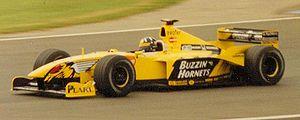
La Jordan 199 est la monoplace engagée par l'écurie Jordan Grand Prix lors de la saison 1999 de Formule 1. Elle est pilotée par l'Anglais Damon Hill, pour sa seconde saison dans l'écurie et par l'Allemand Heinz-Harald Frentzen, en provenance de Williams F1 Team, remplaçant ainsi Ralf Schumacher qui fait le chemin inverse. Les pilotes d'essais sont le Tchèque Tomáš Enge et le Japonais Shinji Nakano. La 199 est équipée d'un moteur Mugen-Honda pour la deuxième année consécutive.
Damon Graham Devereux Hill, dit Damon Hill, né le 17 septembre 1960 à Hampstead, est un pilote automobile anglais, champion du monde de Formule 1 en 1996. Fils de Graham Hill, titré en 1962 et 1968, il est le premier champion du monde de Formule 1 à avoir succédé à son père au palmarès de son sport, Nico Rosberg l'imitant en 2016.